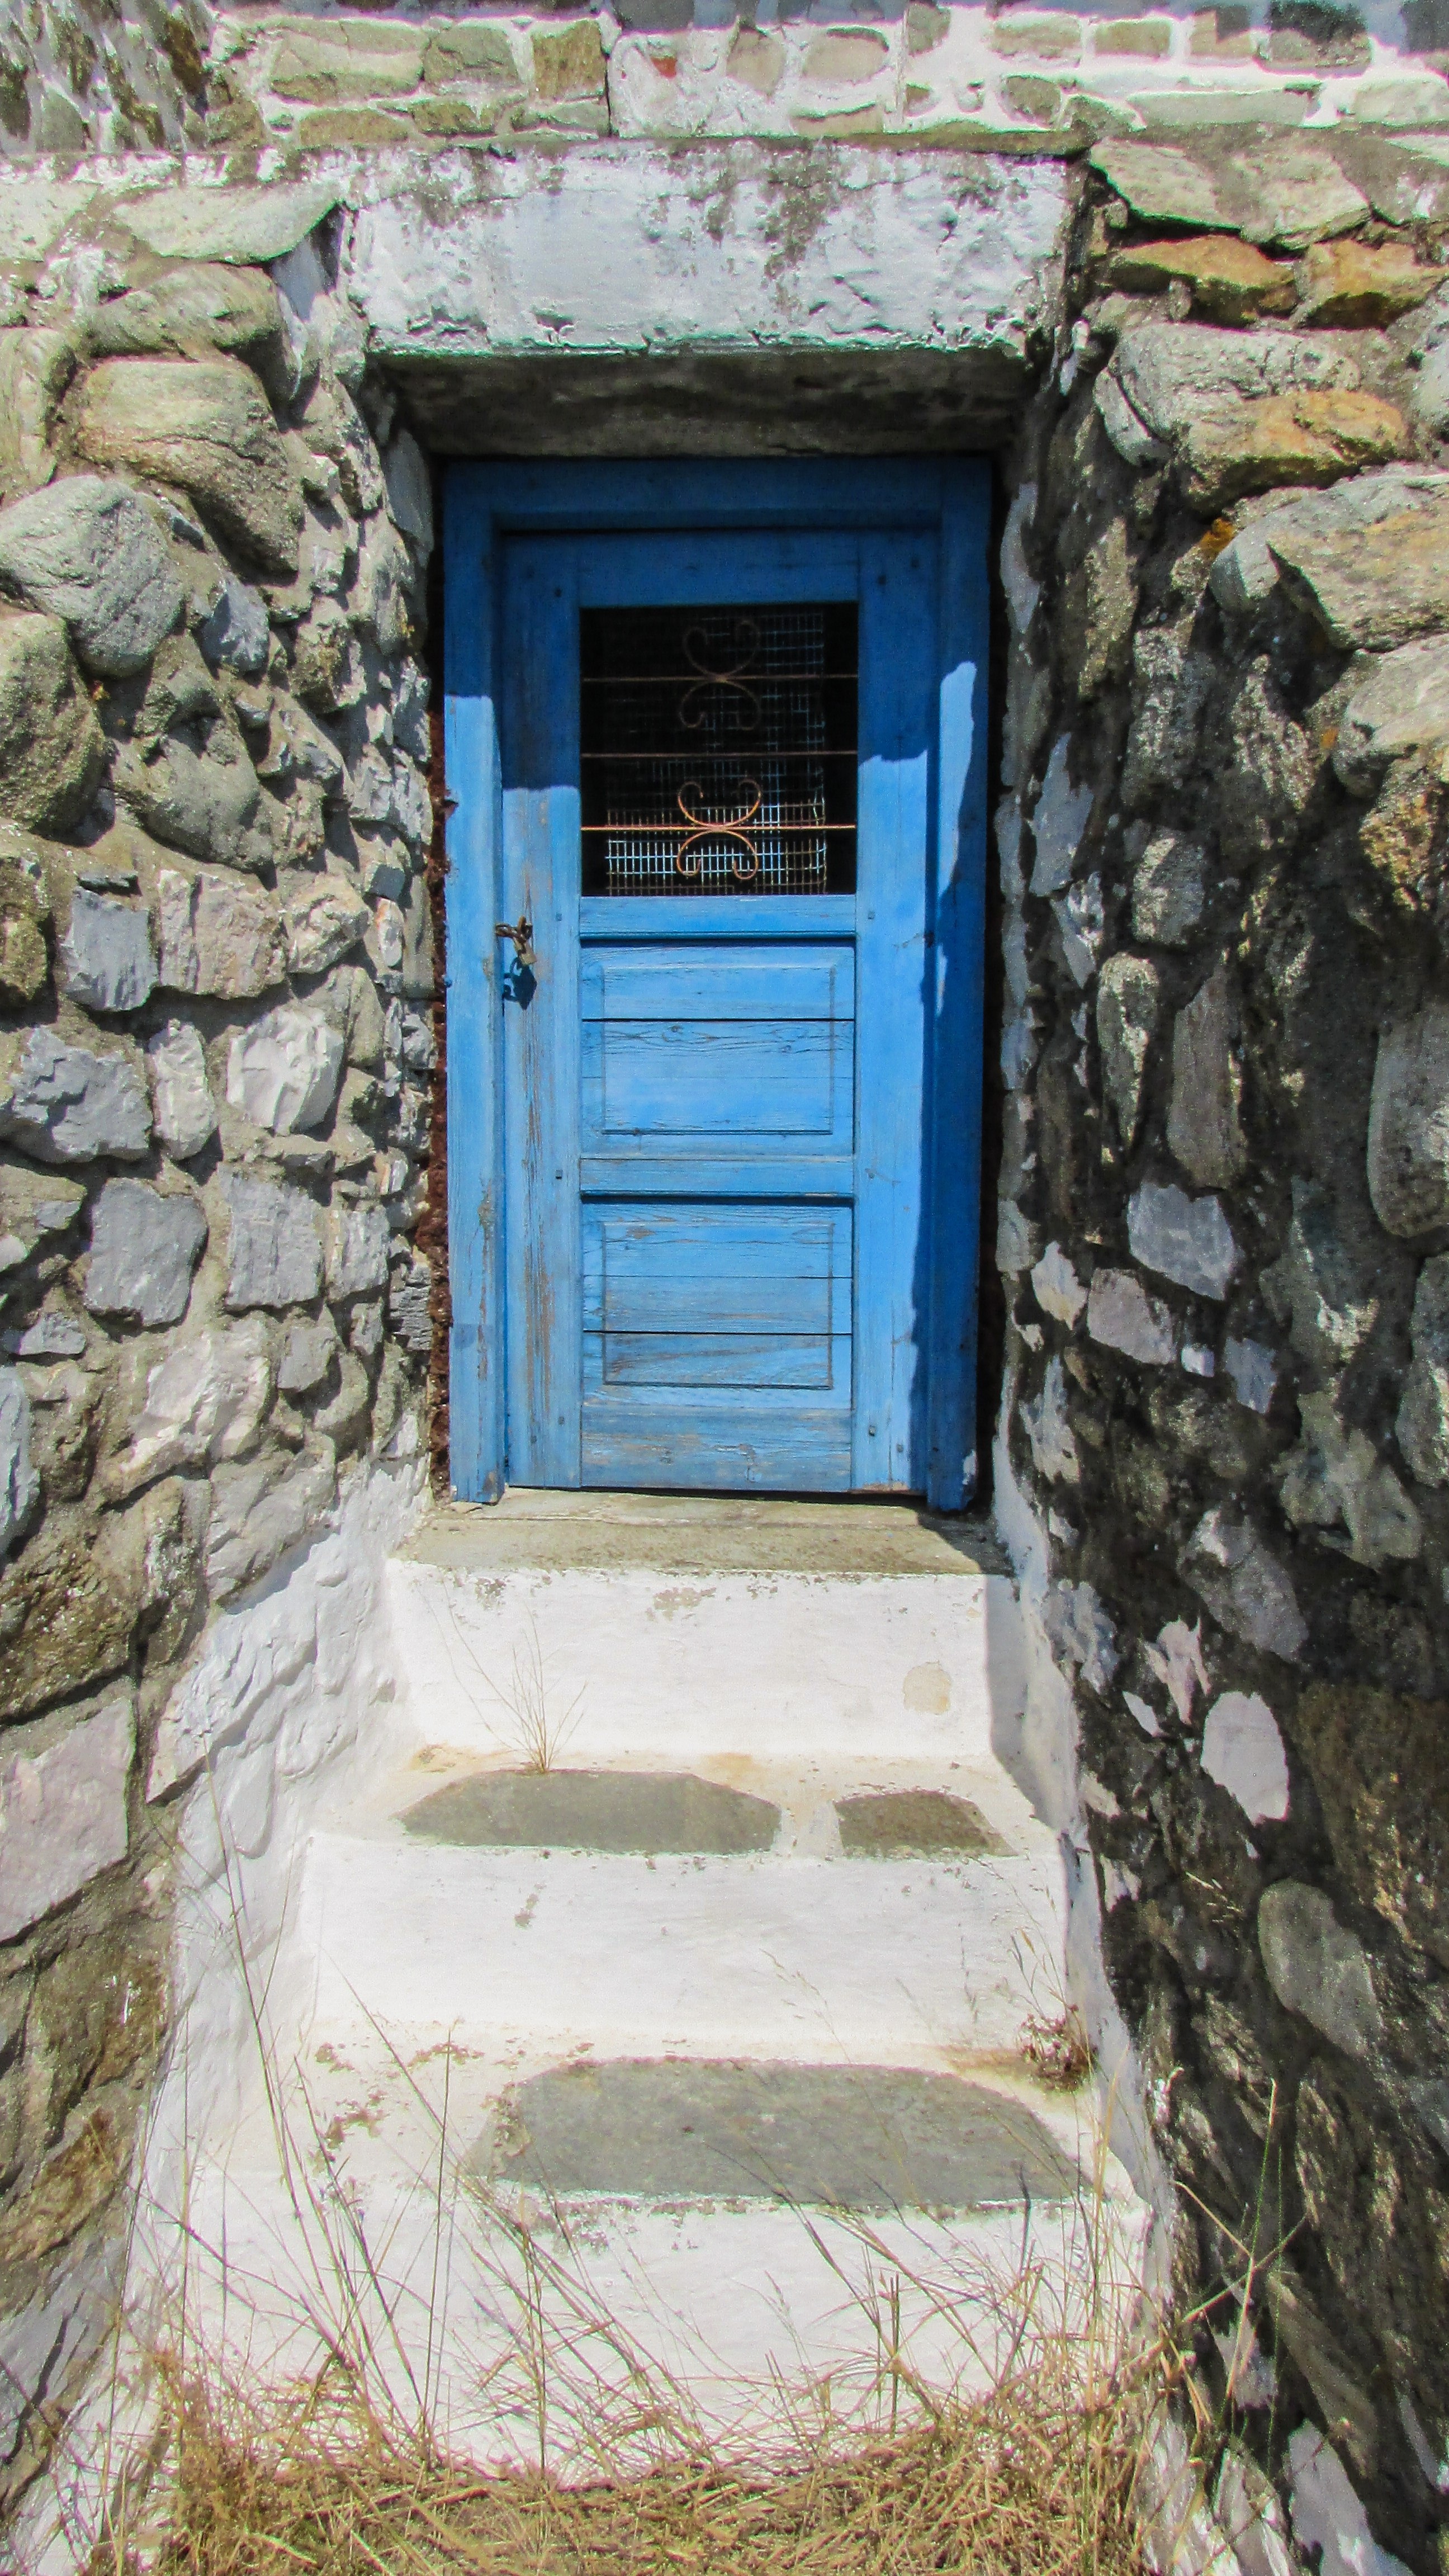
wood, house, window, home, wall, summer, village, entrance, cottage, island, blue, door, stairs, greece, aegean, tsougria, ancient history